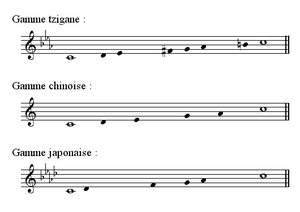
Description
En musique, le système tonal désigne un ensemble de relations entre des notes et des accords structurées autour d'une tonique.